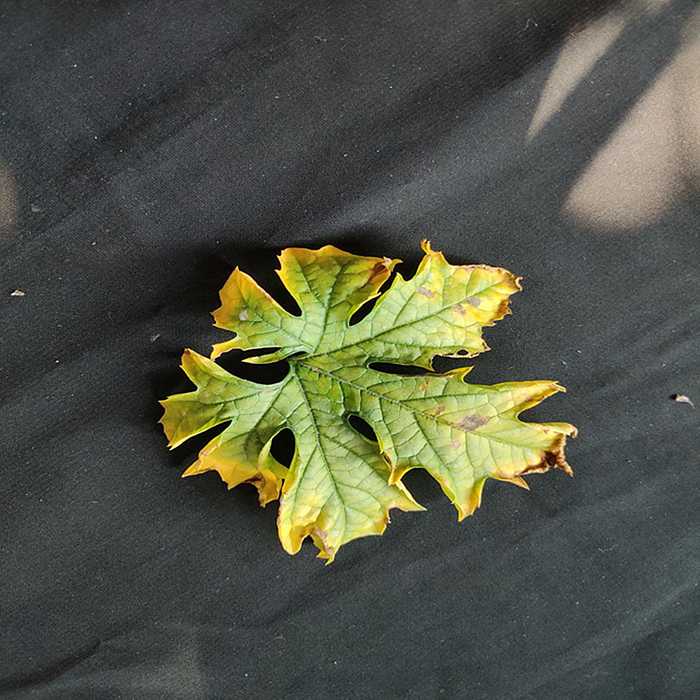
Plant: Bitter Gourd
Label: Fusarium wilt